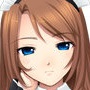
Portrait style: Anime Portrait